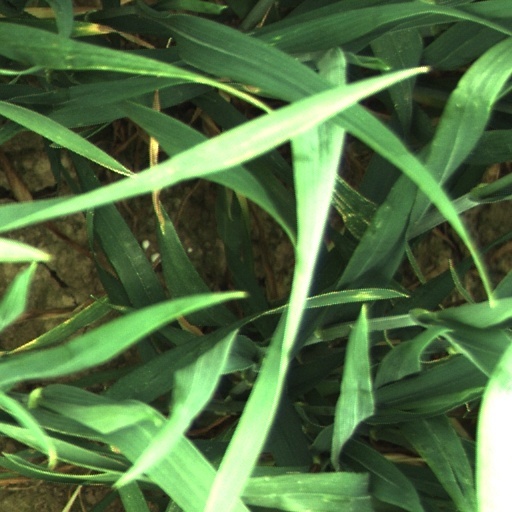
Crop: wheat